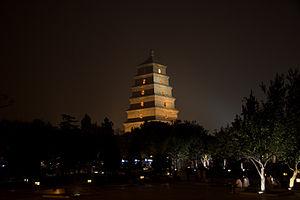
La Grande pagode de l'oie sauvage est une pagode située dans la partie sud de Xi'an, dans la province chinoise du Shaanxi. Elle a été construite en 652, pendant la dynastie Tang et avait à l'origine cinq étages. Elle a été reconstruite en 704, pendant le règne de l'impératrice Wu Zetian et sa façade en briques a été restaurée pendant la dynastie Ming. Une de ses nombreuses fonction fut d'abriter les sûtras et les figurines du Bouddha rapportées d'Inde en Chine par le voyageur et traducteur bouddhiste Xuanzang.